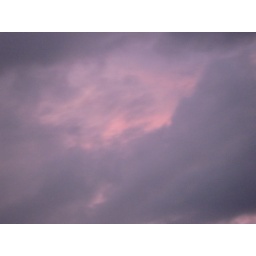
dark clouds in a pink sky